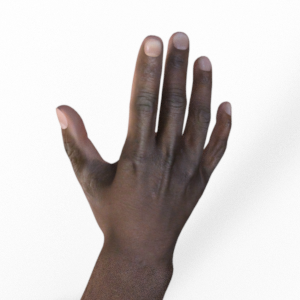
Label: paper